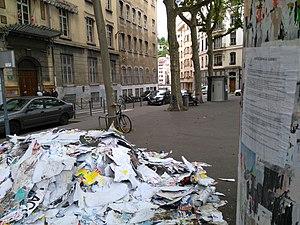
Le tas d’affiches arrachées représente environ deux mois de communication publicitaire, arrachées par six personnes afin de démontrer le gâchis de papier et de colle engendré par la publicité.
La publicité est une forme de communication de masse, dont le but est de fixer l'attention d'une cible visée afin de l'inciter à adopter un comportement souhaité : achat d'un produit, élection d'une personnalité politique, incitation à l'économie d'énergie, etc.